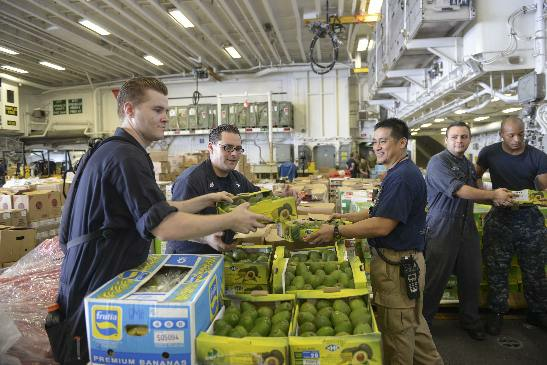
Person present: Yes